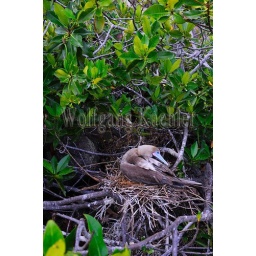
Ecuador, galapagos islands, tower island (Genovesa), red-footed booby nesting in mangrove tree